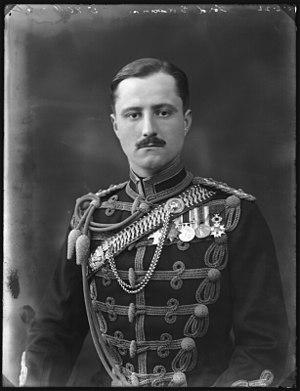
William Humble Eric Ward, 3ᵉ comte de Dudley, est un homme politique britannique.